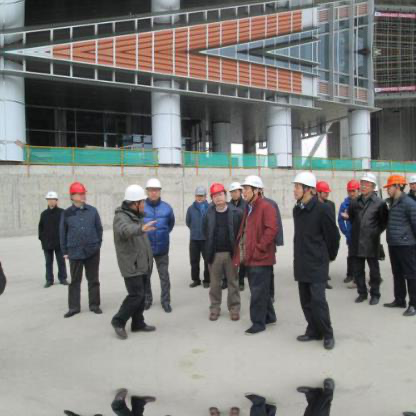
Objects in the image:
label: helmet
label: helmet
label: helmet
label: helmet
label: helmet
label: helmet
label: helmet
label: helmet
label: helmet
label: helmet
label: helmet
label: helmet
label: helmet
label: helmet